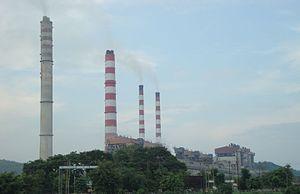
La centrale de Singrauli est une centrale thermique alimentée au charbon située dans l'état de l'Uttar Pradesh en Inde.